Yellow-billed stork

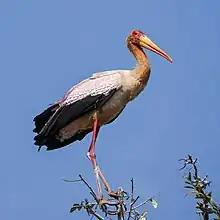
Vivid colours of breeding plumage, Zambia

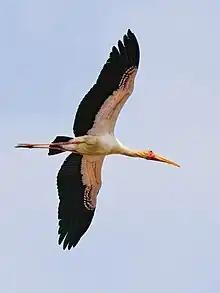
Adult in flight, Zambia

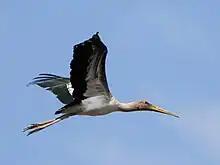
Juvenile in flight, Zambia

This medium-sized stork stands tall. Its body is white with a short black tail that is glossed green and purple when freshly moulted. The bill is deep yellow, slightly decurved at the end and with a rounder cross-section than in other stork species outside the "Mycteria". Feathers extend onto the head and neck just behind the eyes, with the face and forehead being covered by deep red skin. Both sexes are similar in appearance, but the male is larger and has a slightly longer heavier bill. Males and females weigh approximately and respectively.